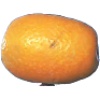
Label: kumquats